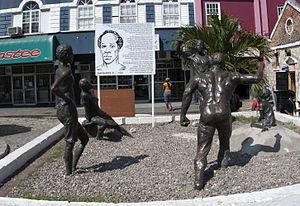
Samuel Sharpe, aussi connu sous le nom de Sam Sharpe, était un esclave jamaïcain qui mena la révolte de 1832.